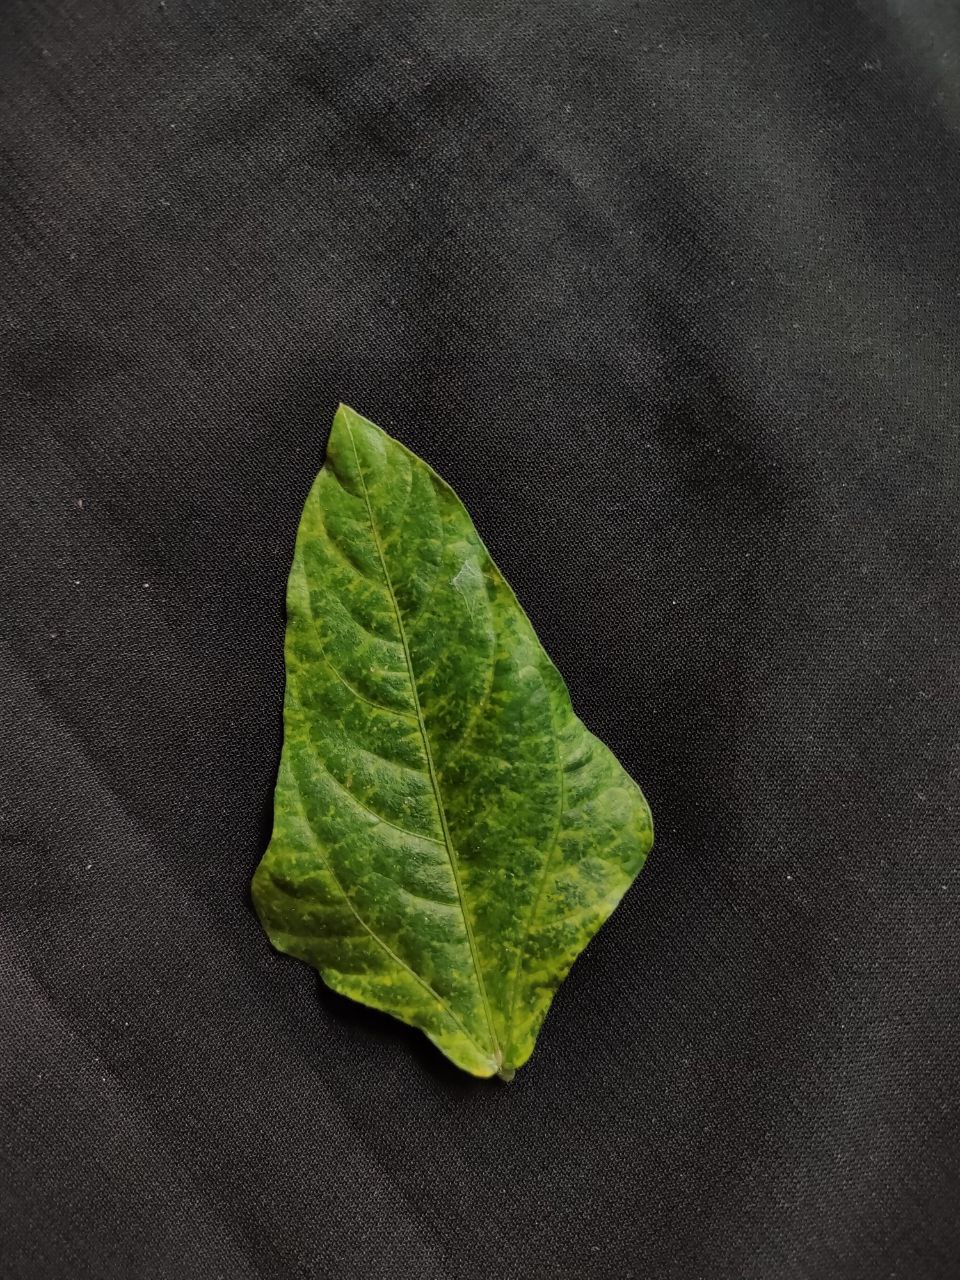
Crop: cowpea
Leaf condition: Mosaic Virus